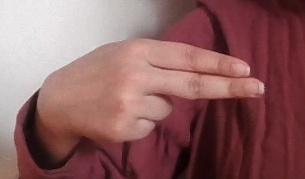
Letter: ain